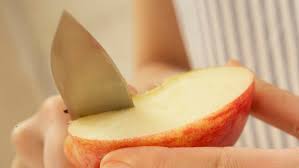
Waste category: biological